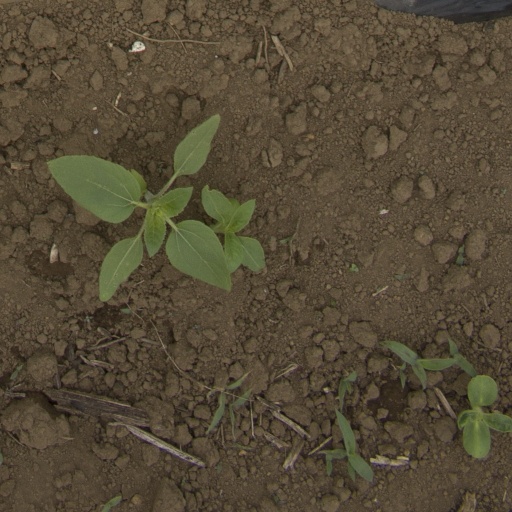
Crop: Jerusalem artichoke